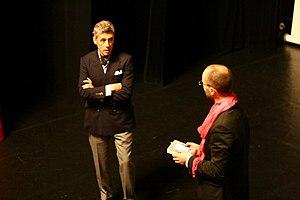
Au festival Ciné-Ville 'Paris-Los Angeles' pour une projection de Mullholland Drive de David Lynch à l'occasion de la publication de Reconquêtes
Fabrice Pataut est un philosophe et écrivain français né en 1957 à Saint-Cloud.